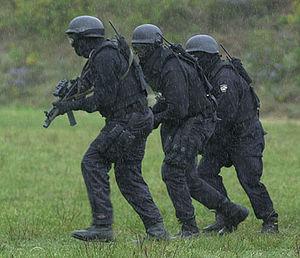
Depuis les années 1980, le FBI dispose de 56 Special Weapons And Tactics Teams rattachés à chacune de ses directions « régionales ».